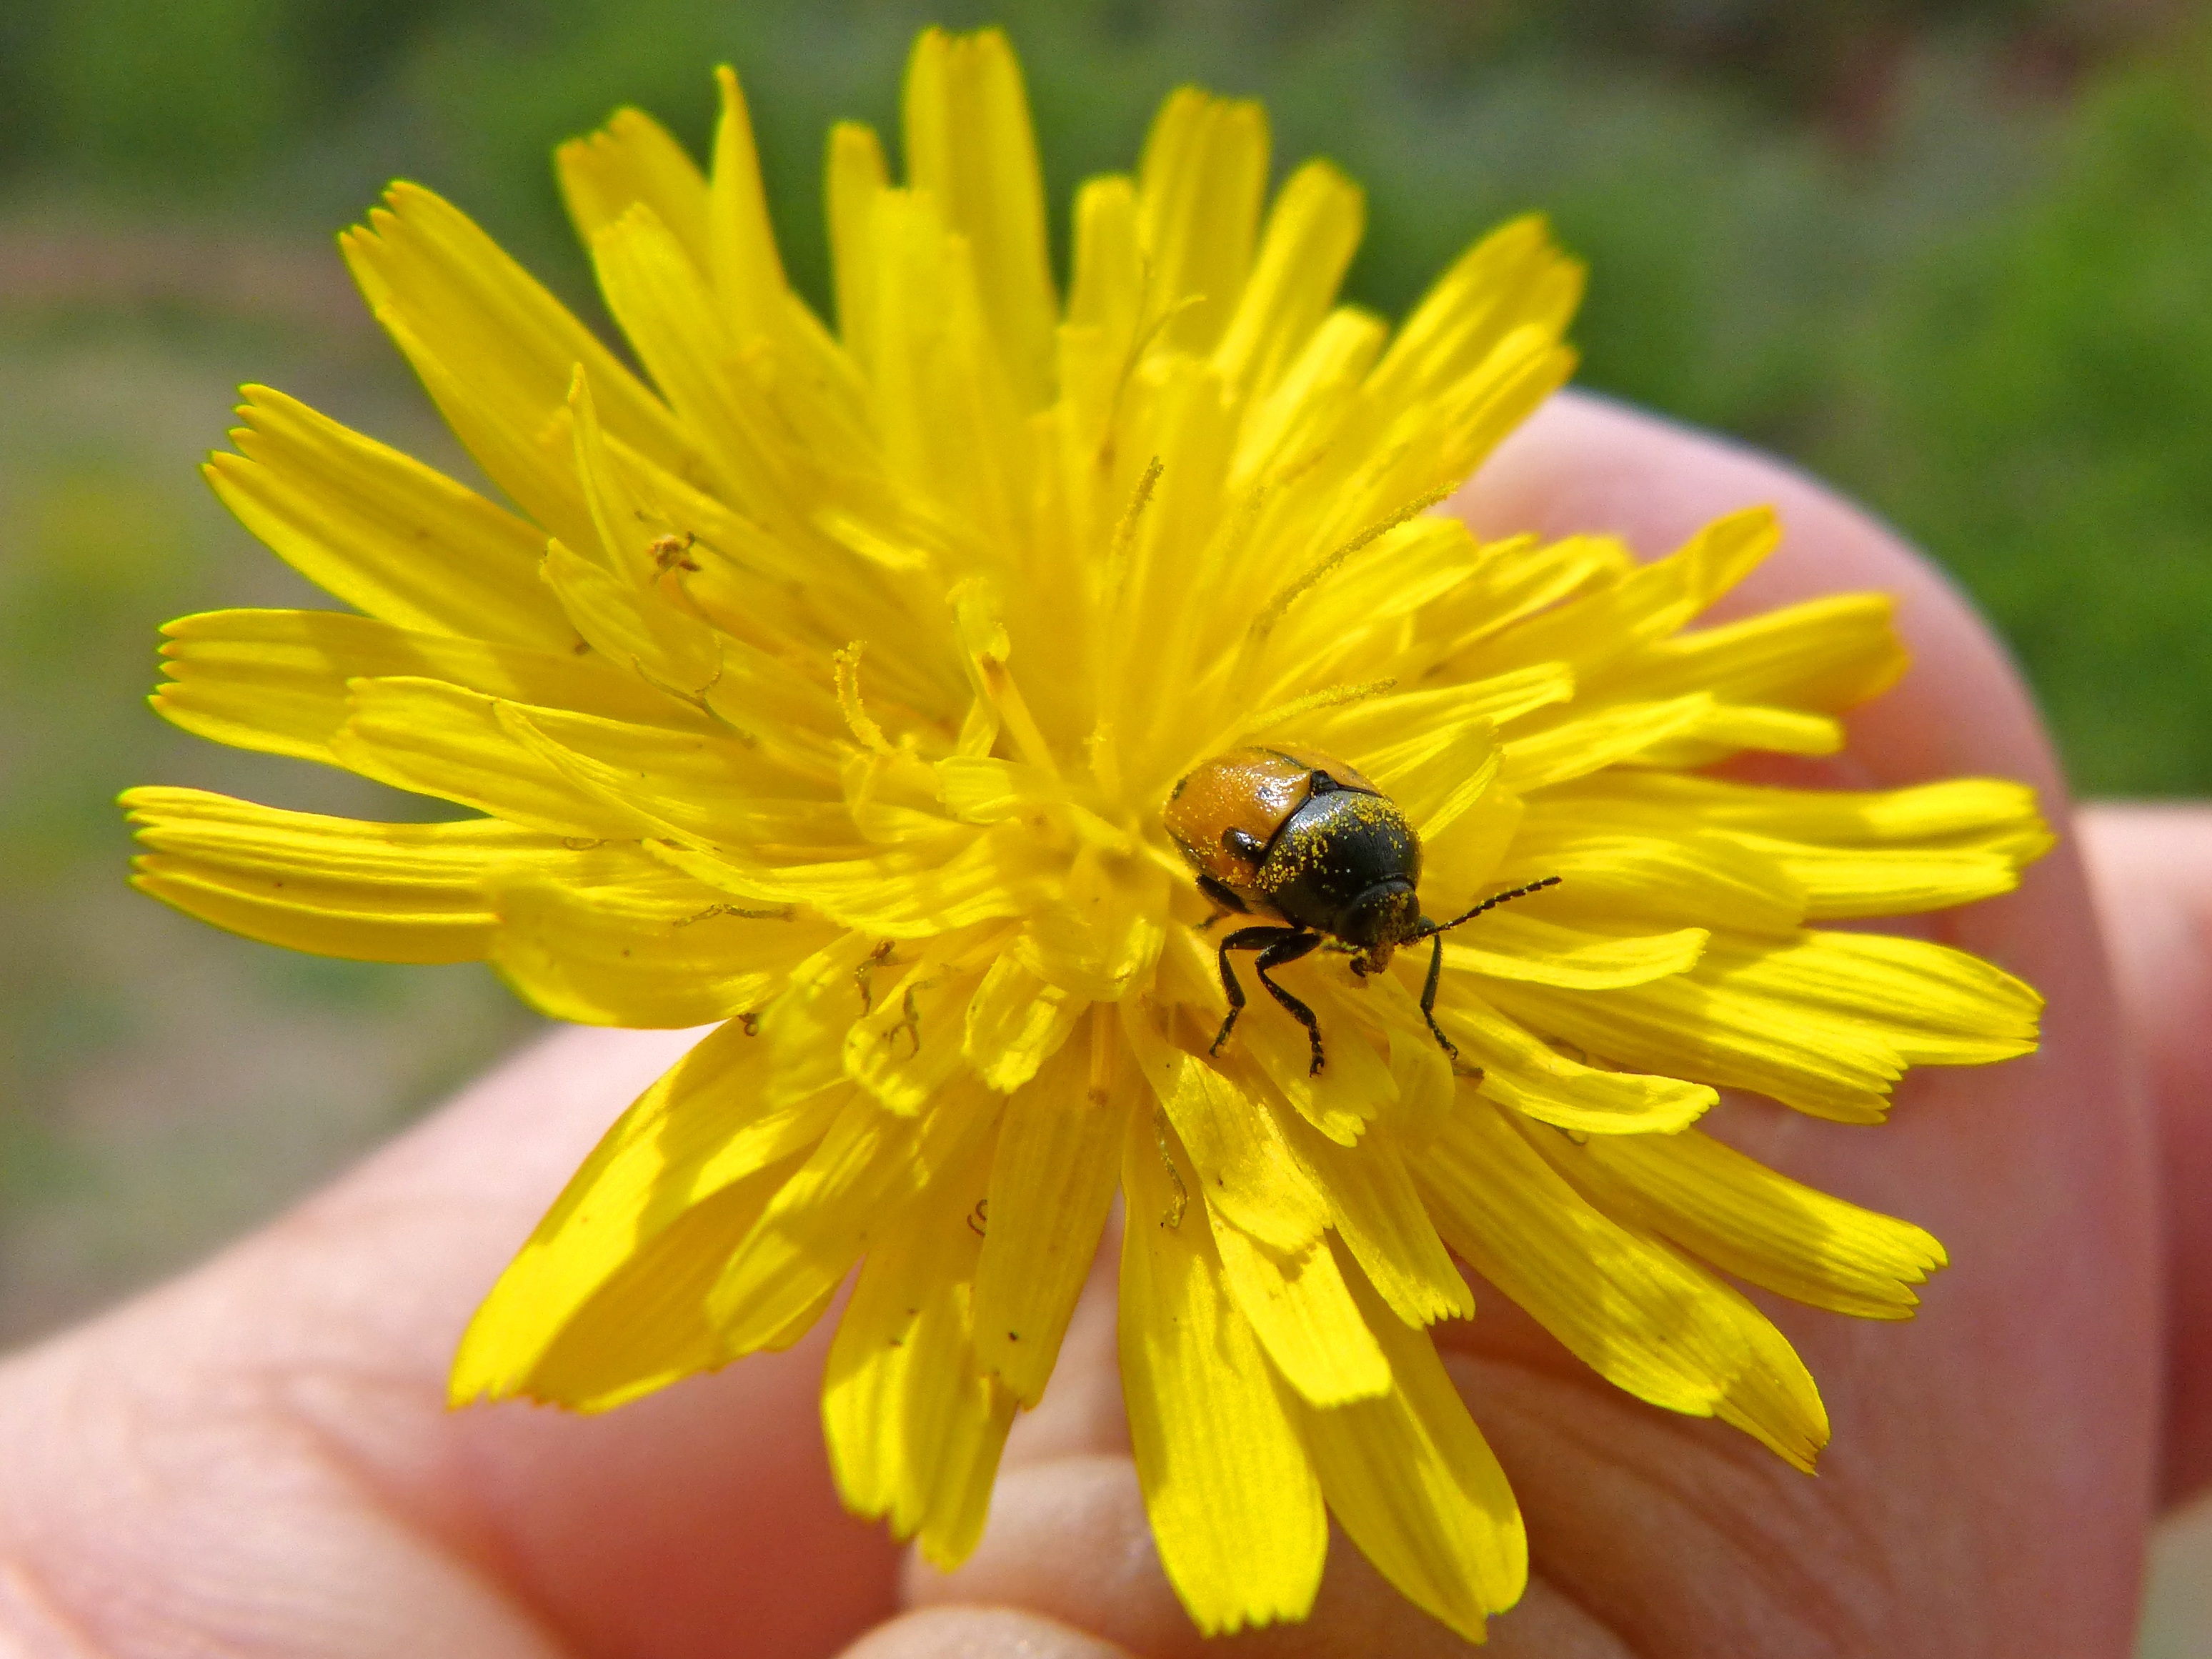
plant, dandelion, flower, petal, herb, yellow, flora, wildflower, tiny, beetle, nectar, coleoptera, macro photography, flowering plant, daisy family, calendula, annual plant, land plant